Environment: real
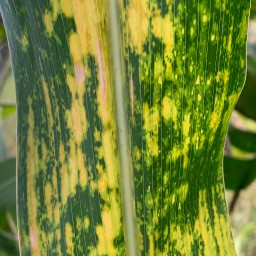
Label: lethal_necrosis